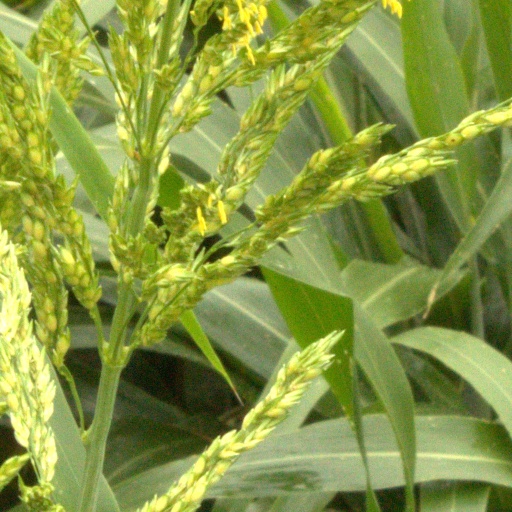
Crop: sorghum